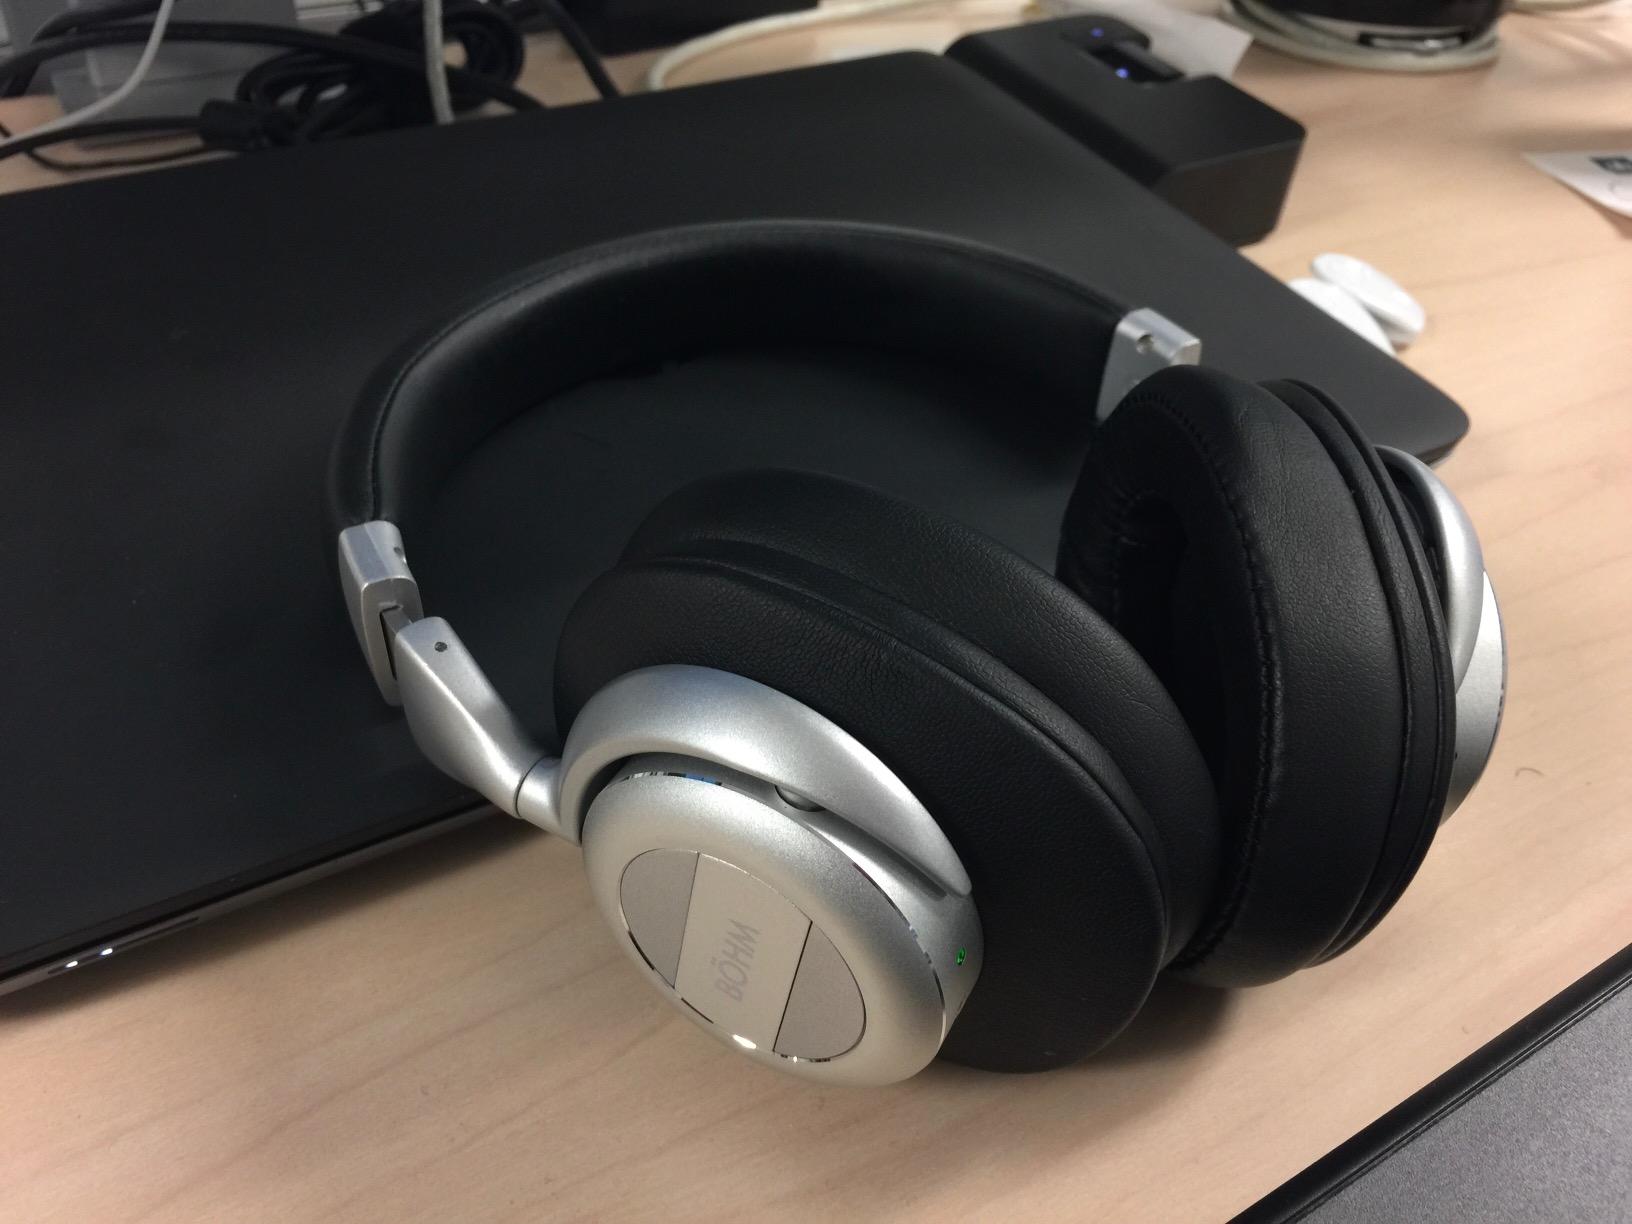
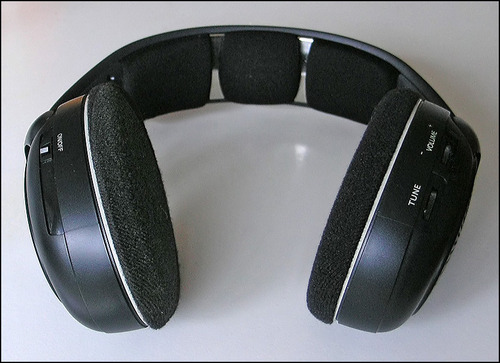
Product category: headphones
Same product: no